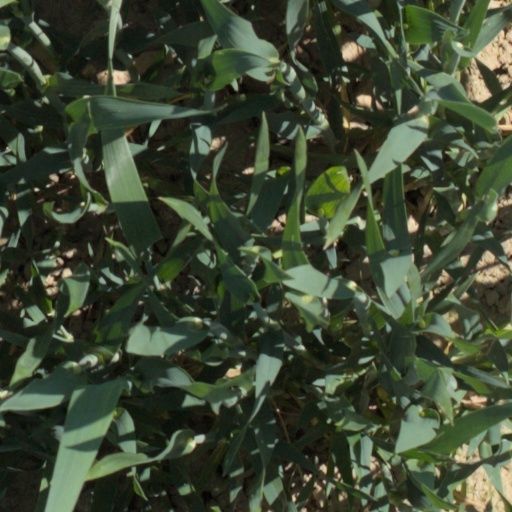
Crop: wheat